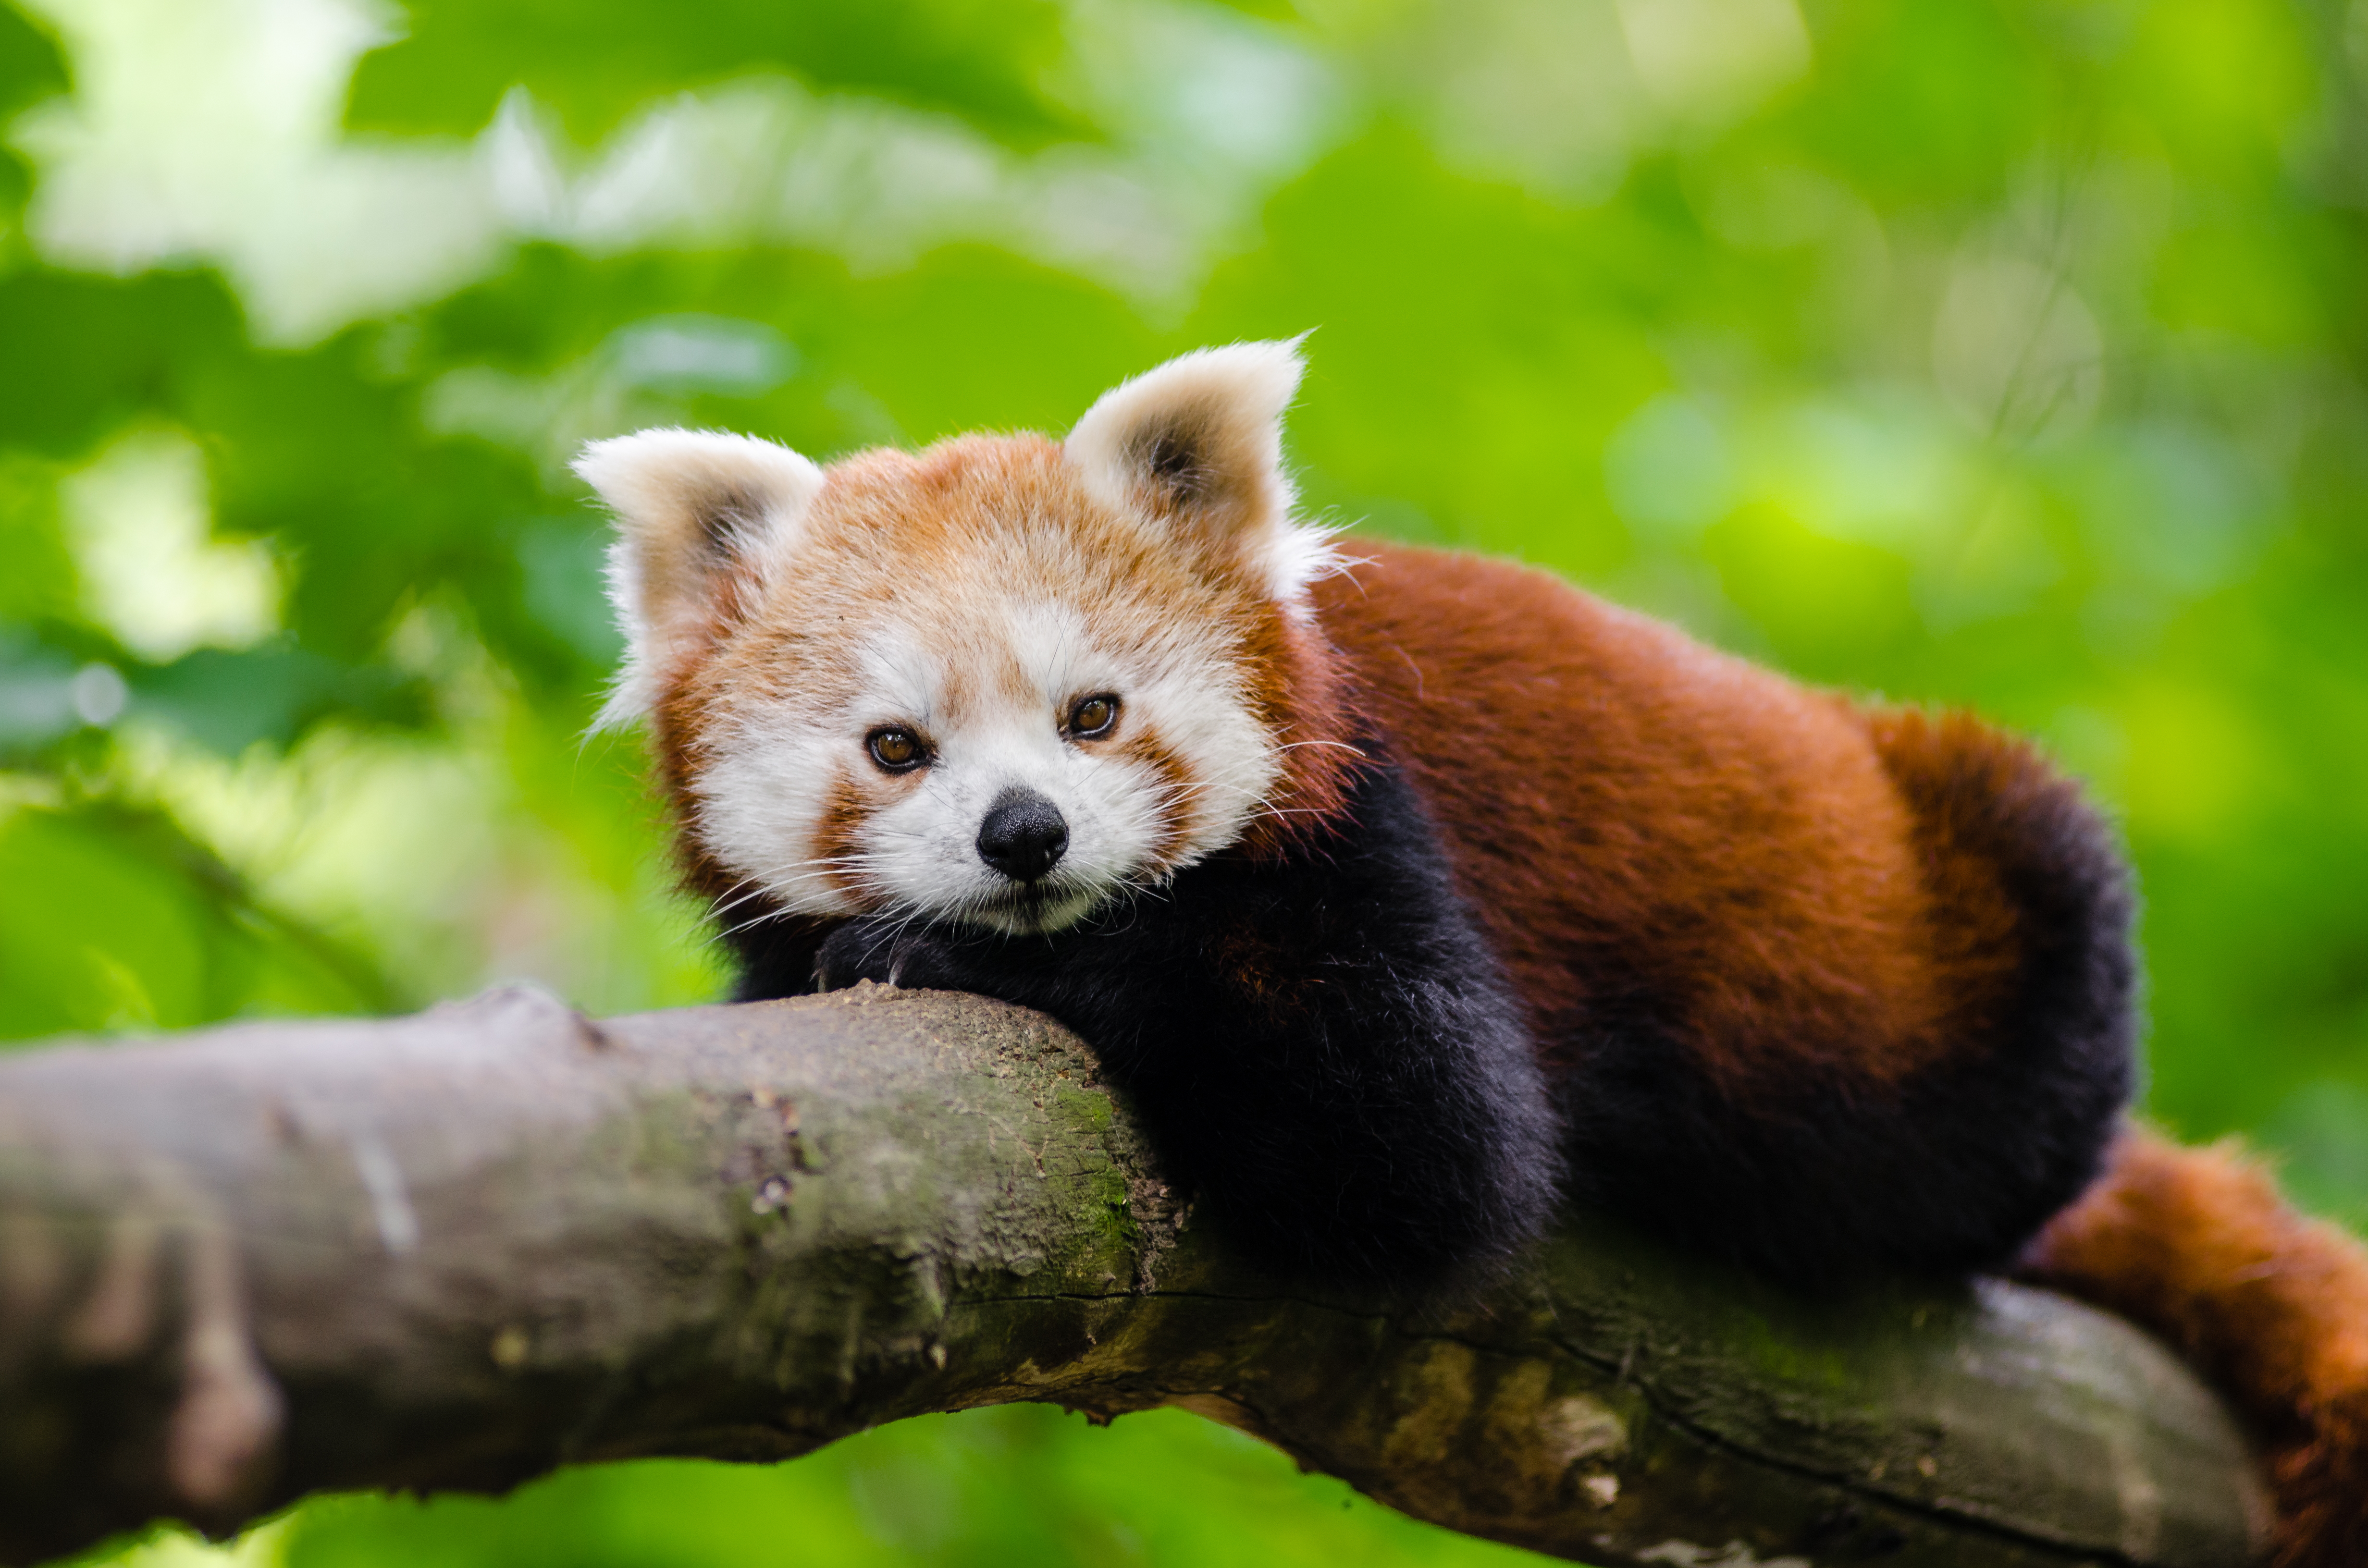
bokeh, animal, wildlife, zoo, red, mammal, fauna, red panda, panda, endangered, vertebrate, germany, giant panda, dog breed group